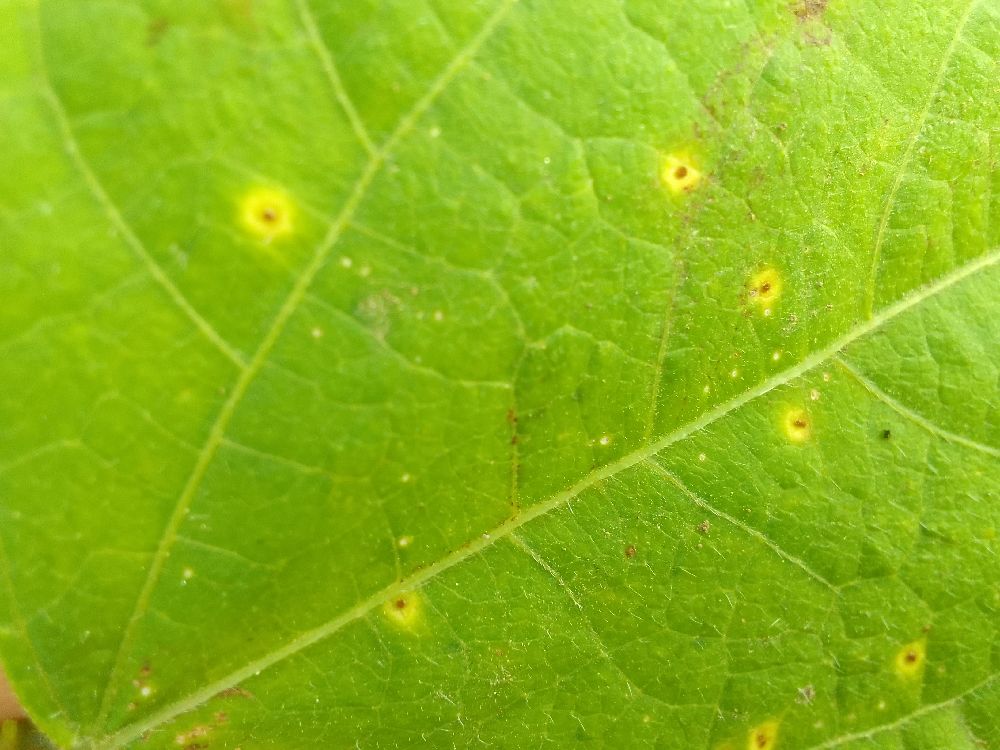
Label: rust